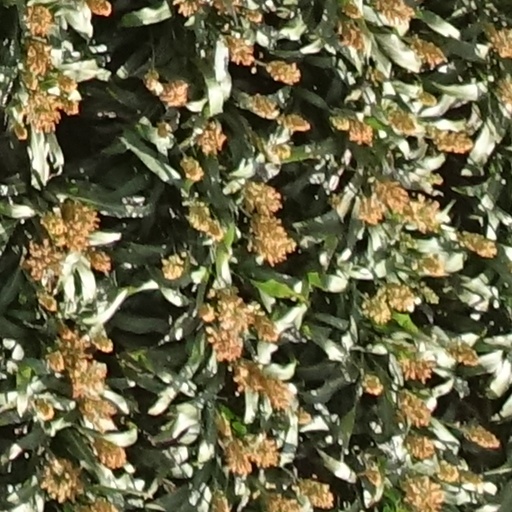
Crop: sorghum